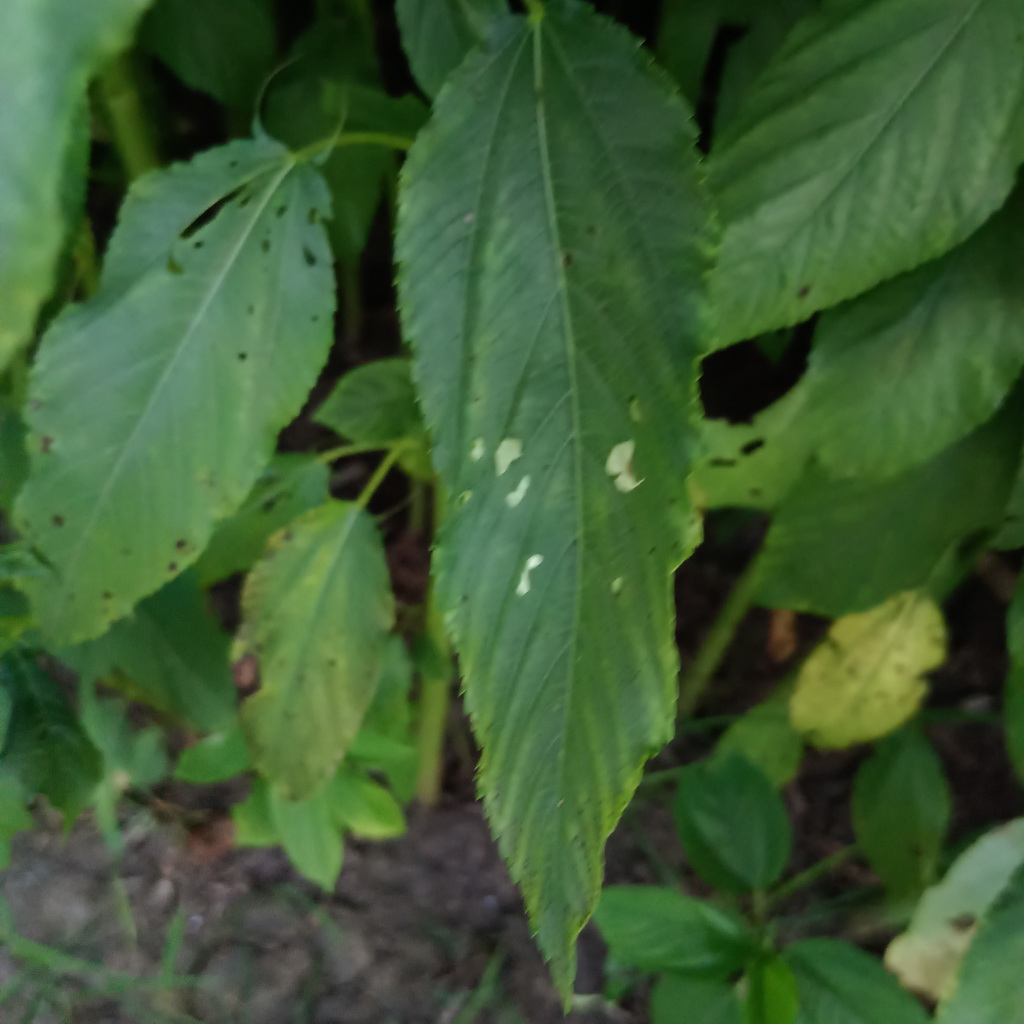
Label: Holed